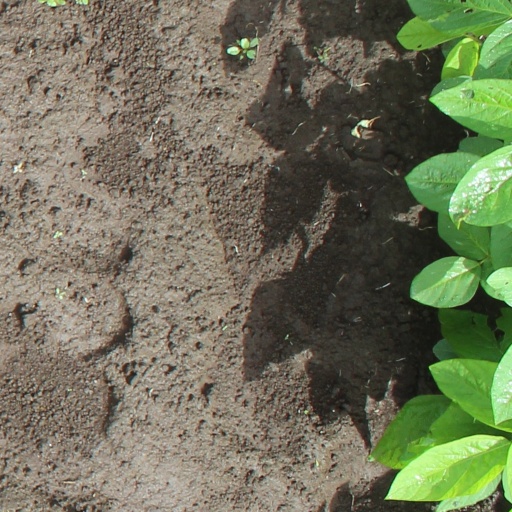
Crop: soybean